Swedish Cross-Country Skiing Championships

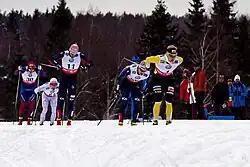
2013 men's sprint event

The Swedish Cross-Country Skiing Championships were first held in Härnösand in 1910. Only men's competitions were offered initially with the first women's competitions introduced subsequently in 1917.